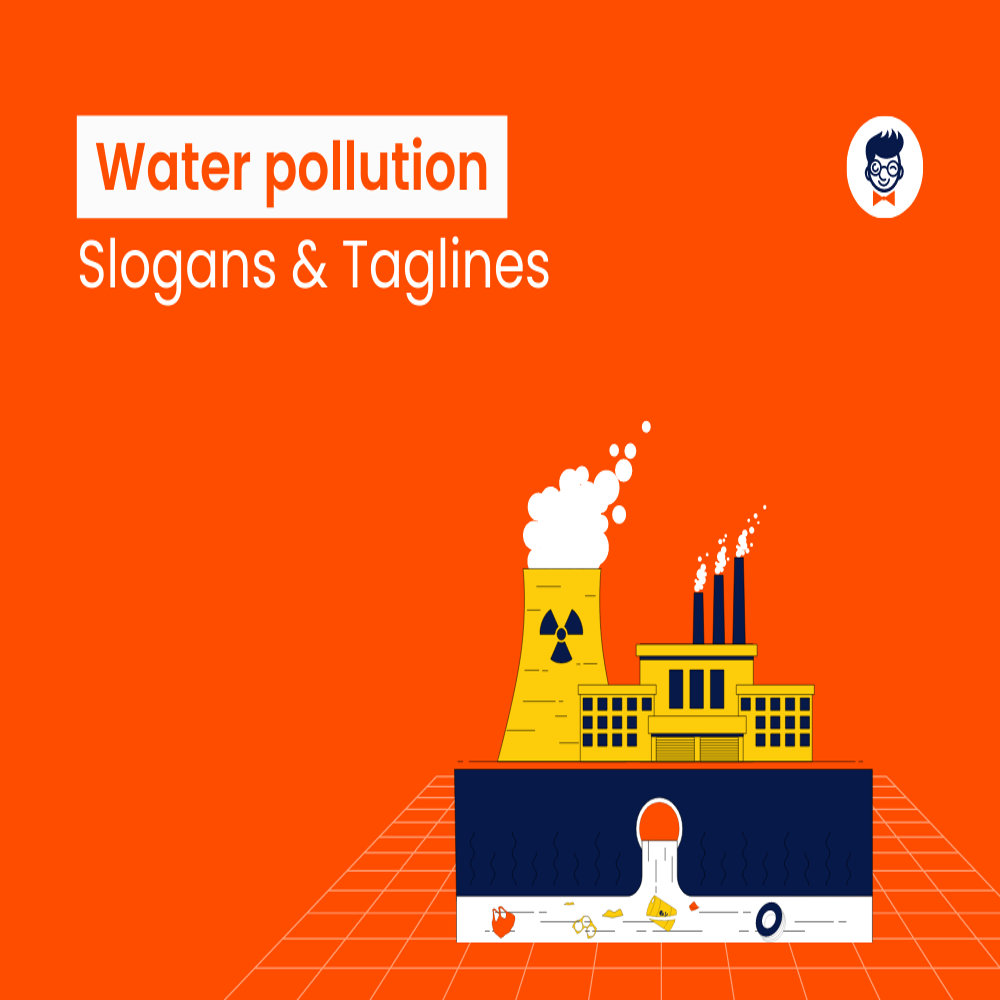
Body of water present: no
Land polluted: no
Water polluted: no
Pollution percentage: 0%